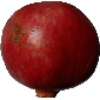
Label: pomegranate